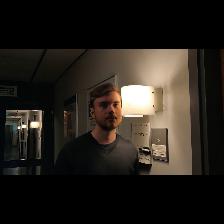
Label: Human